United Nations Security Council Resolution 1307

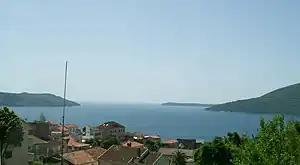
Prevlaka peninsula area

United Nations Security Council resolution 1307, adopted unanimously on 13 July 2000, after recalling previous resolutions on Croatia, including resolutions 779 (1992), 981 (1995), 1147 (1998), 1183 (1998), 1222 (1999), 1252 (1999) and 1285 (2000), the Council authorised the United Nations Mission of Observers in Prevlaka (UNMOP) to continue monitoring the demilitarisation in the Prevlaka peninsula area of Croatia until 15 January 2001.